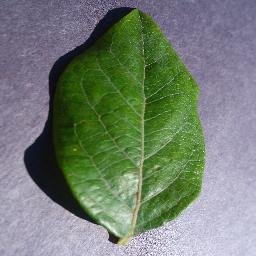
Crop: blueberry
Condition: healthy